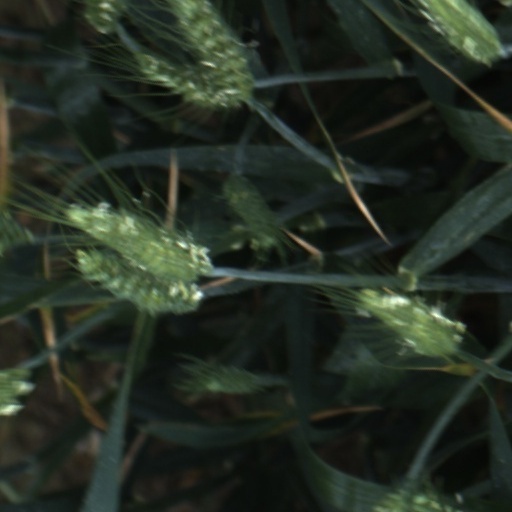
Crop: wheat